Ohio Wing Civil Air Patrol

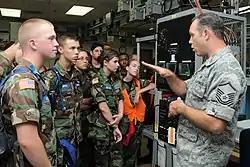
Air Force Reserve Master Sgt. Dan Bryant, a communication and navigation systems craftsman with the 910th Maintenance Squadron, explains the components of avionics equipment to Ohio Civil Air Patrol cadets.

The Ohio Wing grew rapidly following the onset of the war. Governor Bricker joined CAP in May 1942, as did Congressman John M. Vorys, himself a World War I naval aviator and former director of the Ohio Bureau of Aeronautics. By July 1942, the wing numbered 3,282 men and women organized in nine groups and 39 squadrons, making the Ohio Wing the third largest CAP wing in the nation; over 4,200 members served in the Ohio Wing by 31 October 1942. Ohio squadrons undertook a variety of missions on behalf of the war effort, including searches for scrap metal, aerial patrol over the state's valuable timber resources, preventing large forest fires from erupting, surveillance of coal, oil, and gas resources, patrolling flood-stricken areas across the state, and served as aerial couriers during the war.